Operation Bodyguard

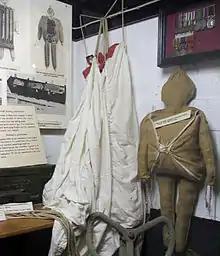
A paradummy, of the sort dropped into Normandy during Operation Titanic

Elements of the "Bodyguard" plan were in operation on 6 June 1944 in support of Operation Neptune (the amphibious assault of Normandy). Elaborate naval deceptions (Operations Glimmer, Taxable and Big Drum) were undertaken in the English Channel. Small ships and aircraft simulated invasion fleets lying off Pas-de-Calais, Cap d'Antifer and the western flank of the real invasion force. At the same time Operation Titanic involved the RAF dropping fake paratroopers to the east and west of the Normandy landings.